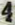
Number: 4